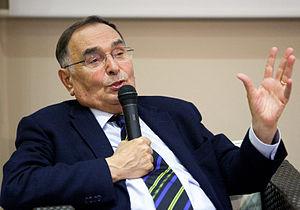
Gian Paolo Dallara, né le 16 novembre 1936 à Varano de' Melegari, Parme, Italie, est un homme d'affaires et ingénieur automobile. Il est également propriétaire de Dallara Automobili, entreprise développant des automobiles de courses.
Le Parme Calcio 1913 est un club de football italien de la ville de Parme en Émilie-Romagne, fondé le 27 juillet 1913 sous le nom de Verdi Football Club, puis renommé le 16 décembre 1913 en Parma Foot Ball Club. L'équipe première a ses quartiers au stade Ennio Tardini.